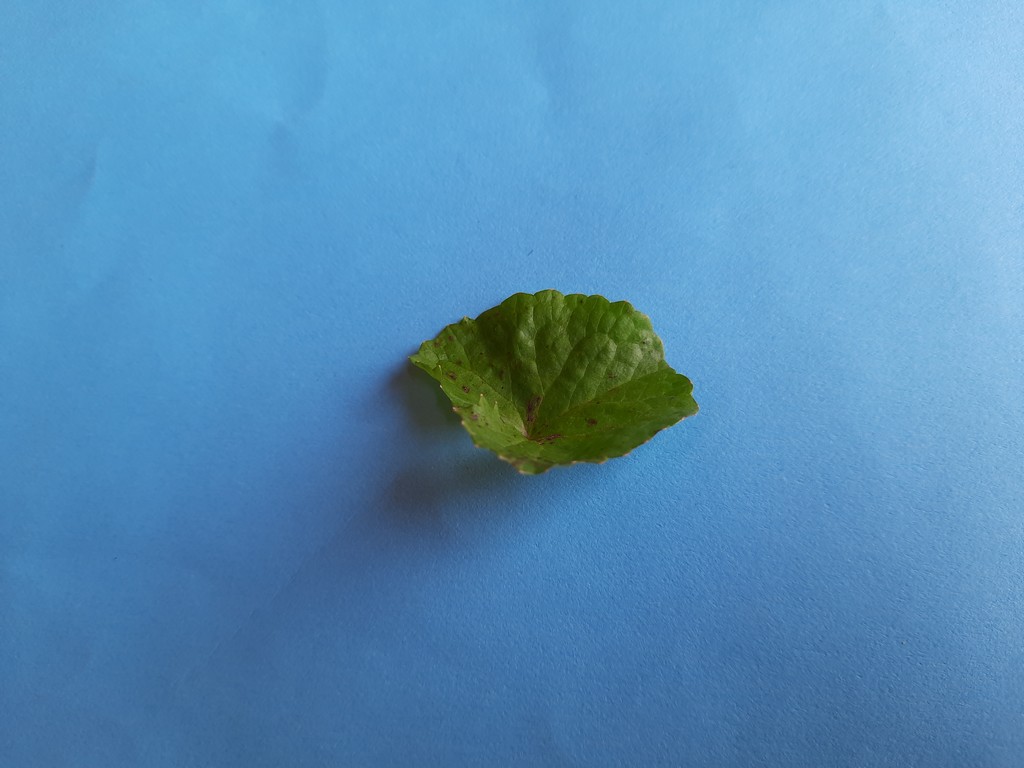
Label: Unhealthy